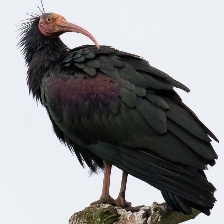
Species: BALD IBIS
Scientific name: GERONTICUS EREMITA